Mont-Noble

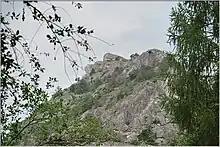
Rocky promontory near Nax

Mont-Noble has an area, , of . Of this area, 30.7% is used for agricultural purposes, while 41.7% is forested. Of the rest of the land, 4.1% is settled (buildings or roads) and 23.4% is unproductive land.